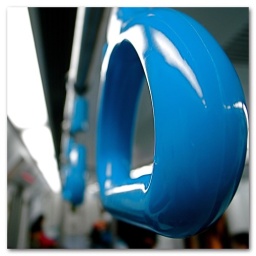
blue in the train